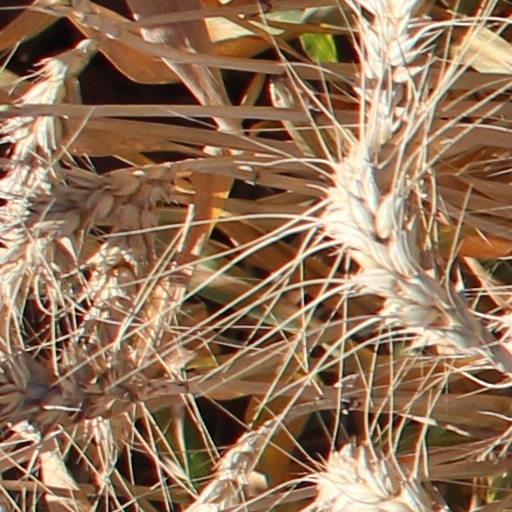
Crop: wheat